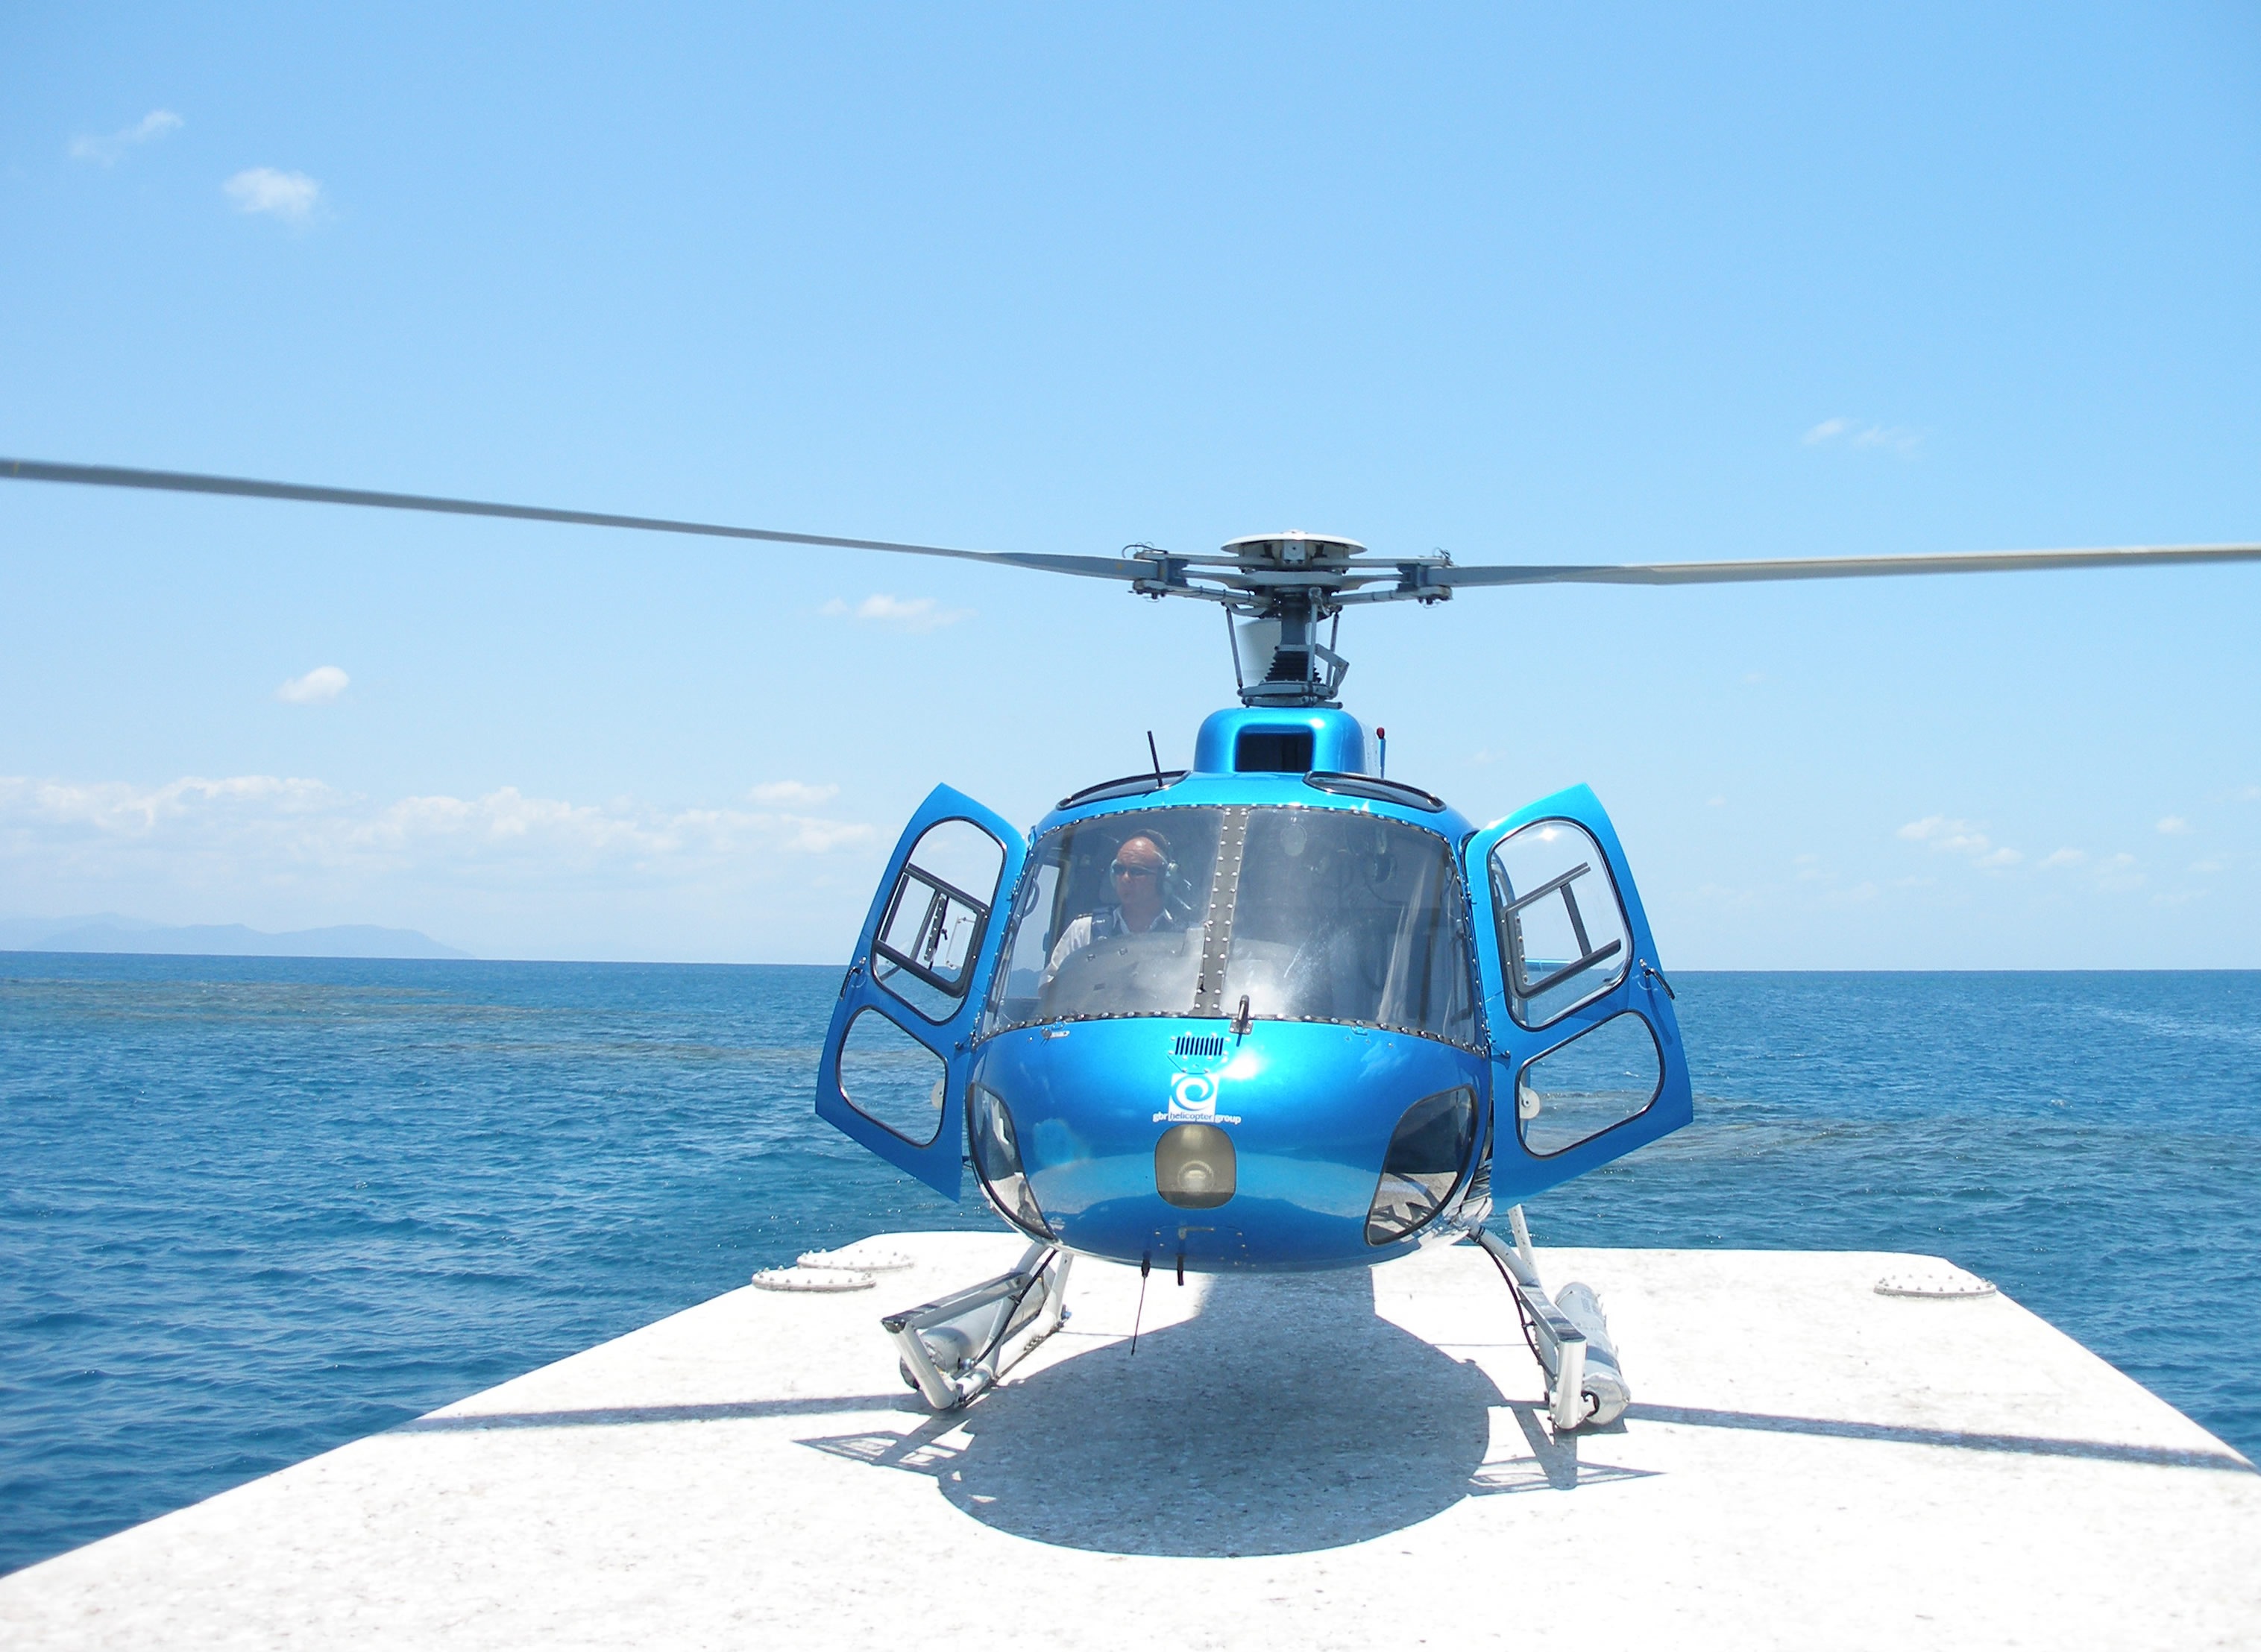
aircraft, vehicle, aviation, helicopter, australia, rotorcraft, great barrier reef, helicopter rotor, military helicopter